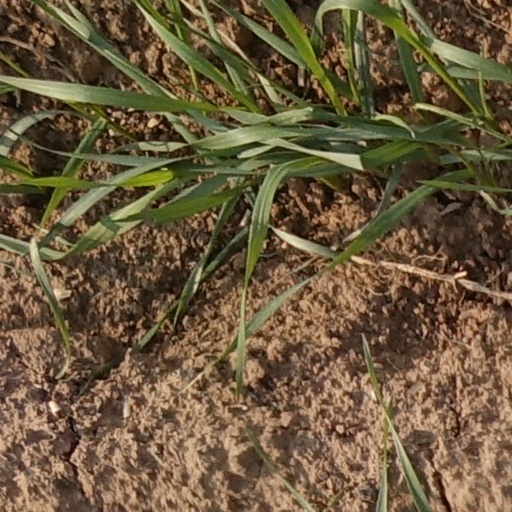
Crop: wheat